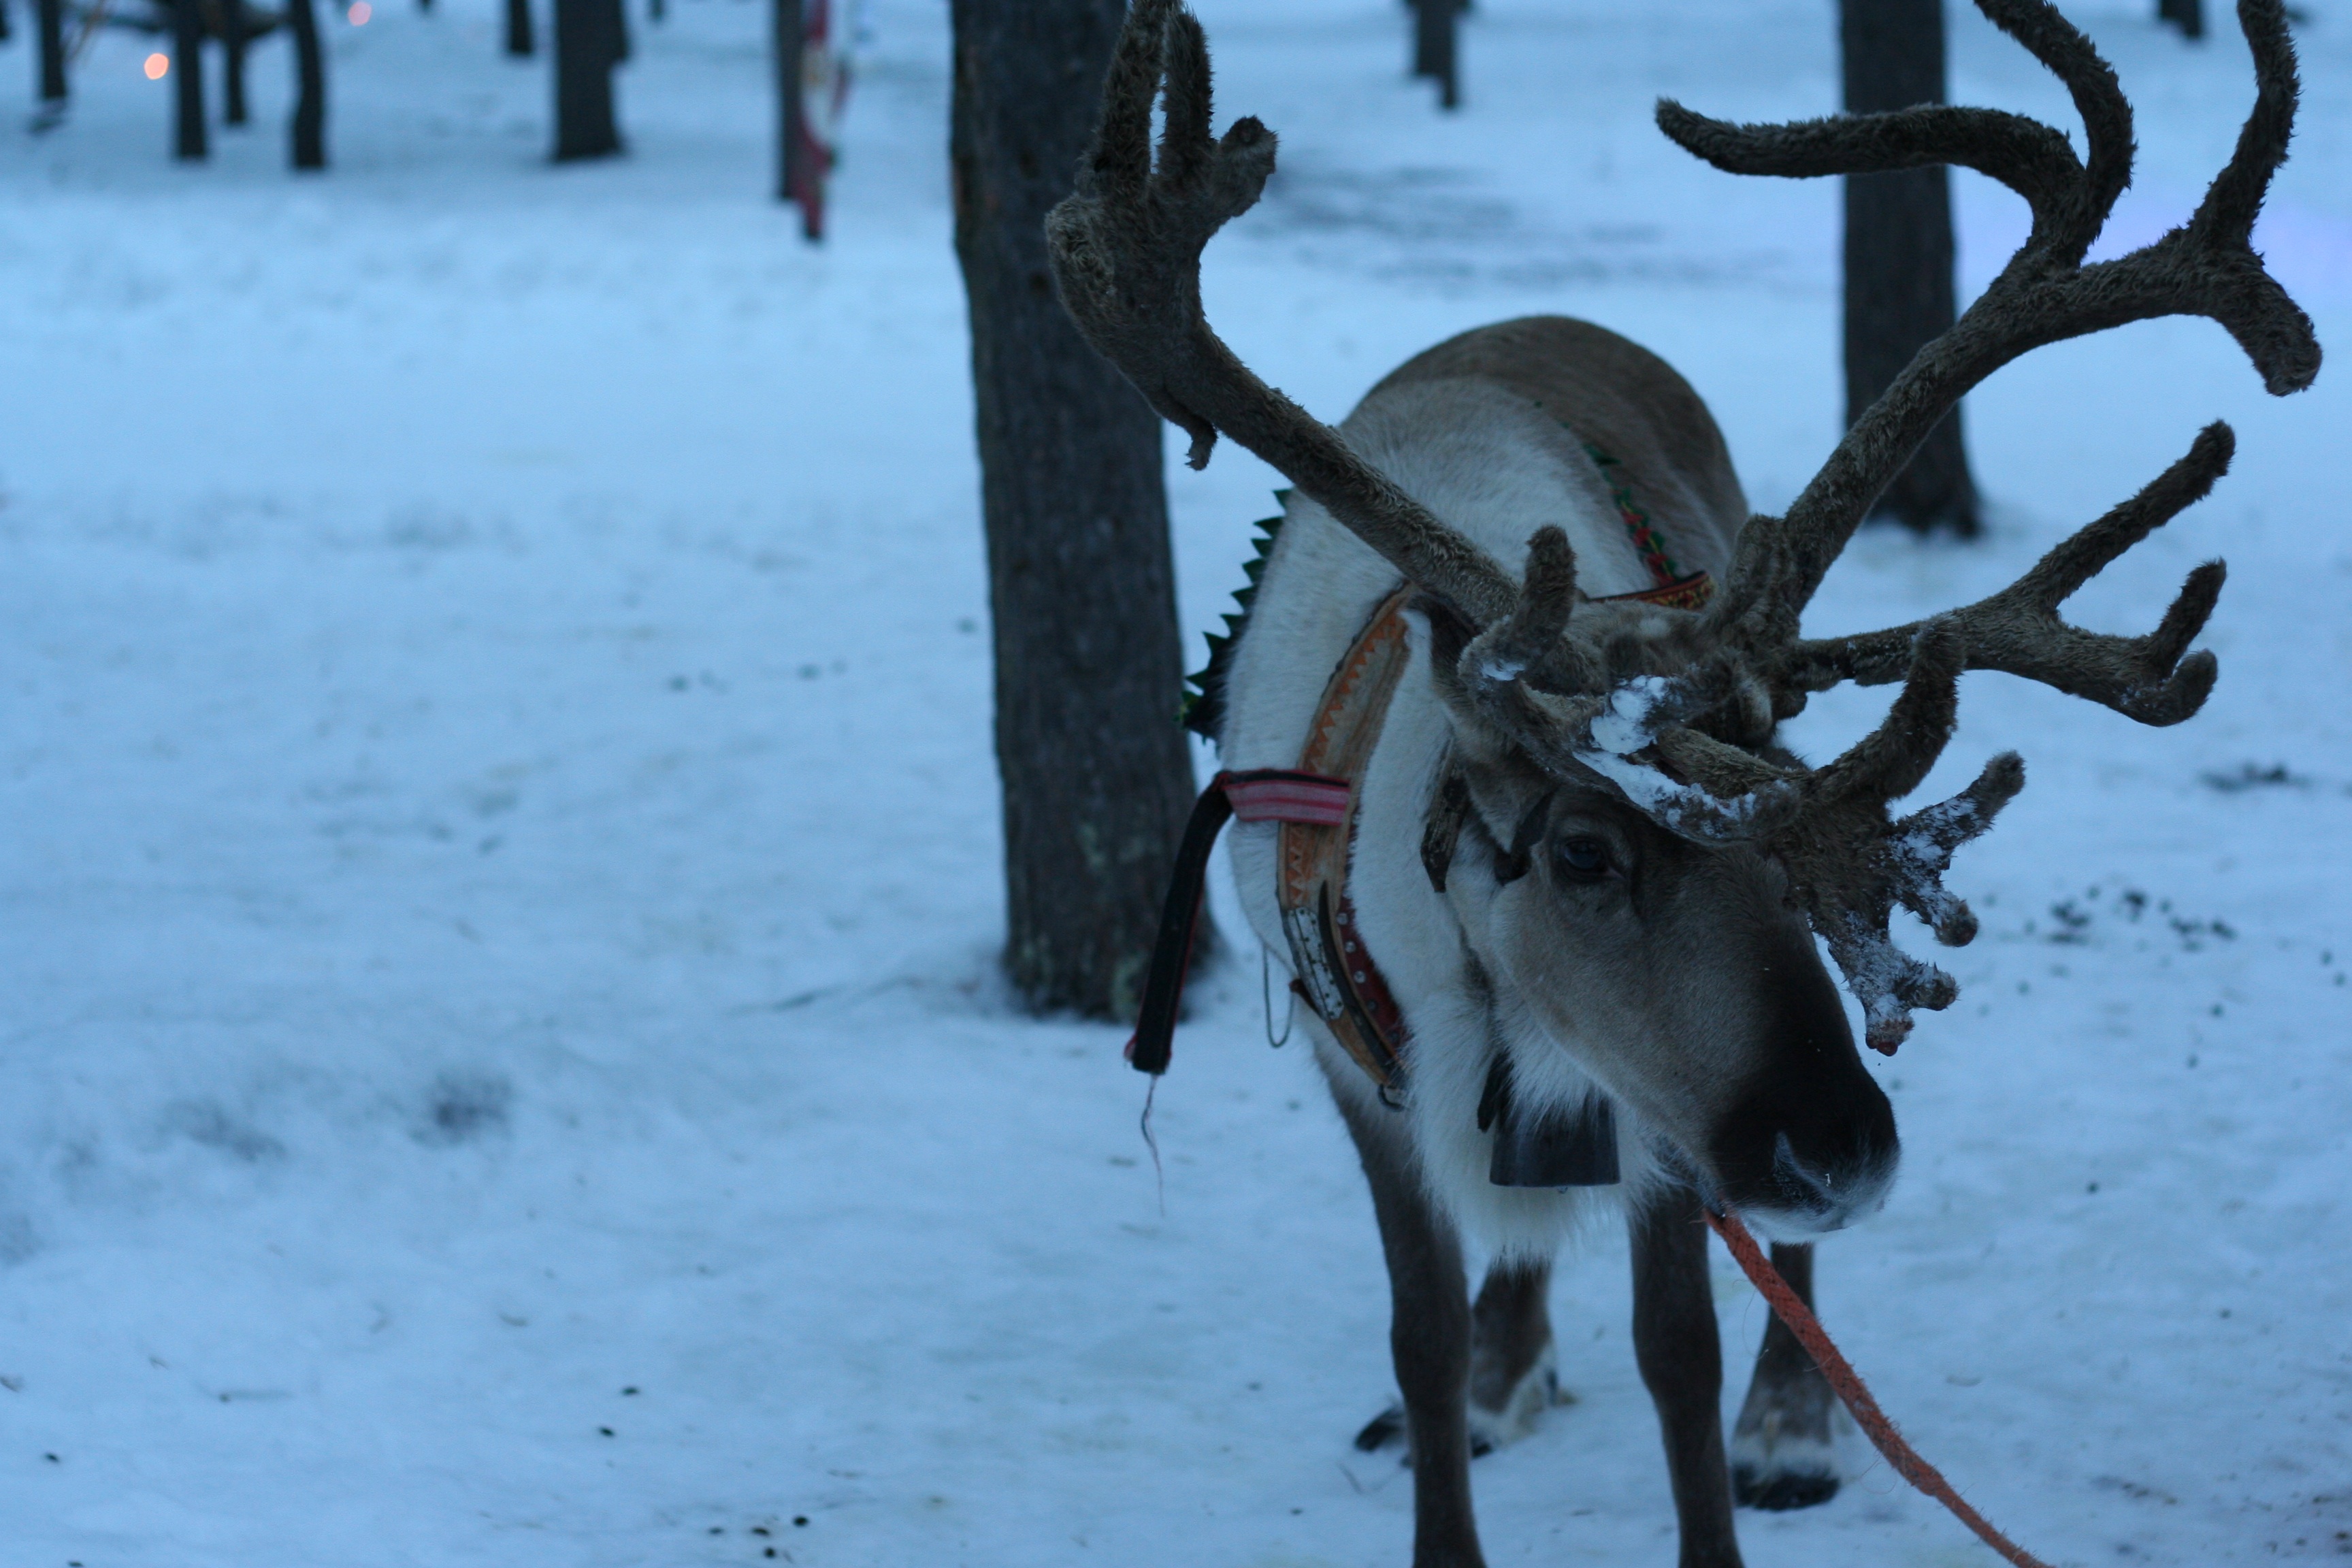
snow, winter, wildlife, deer, weather, mammal, season, reindeer